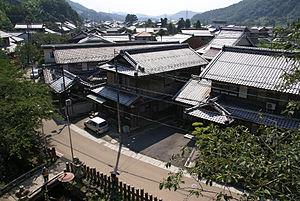
Maibara est une ville située dans la préfecture de Shiga, au Japon.
Samegai-juku était la soixante et unième des soixante-neuf stations du Nakasendō. Elle est située dans la ville moderne de Maibara, préfecture de Shiga au Japon.